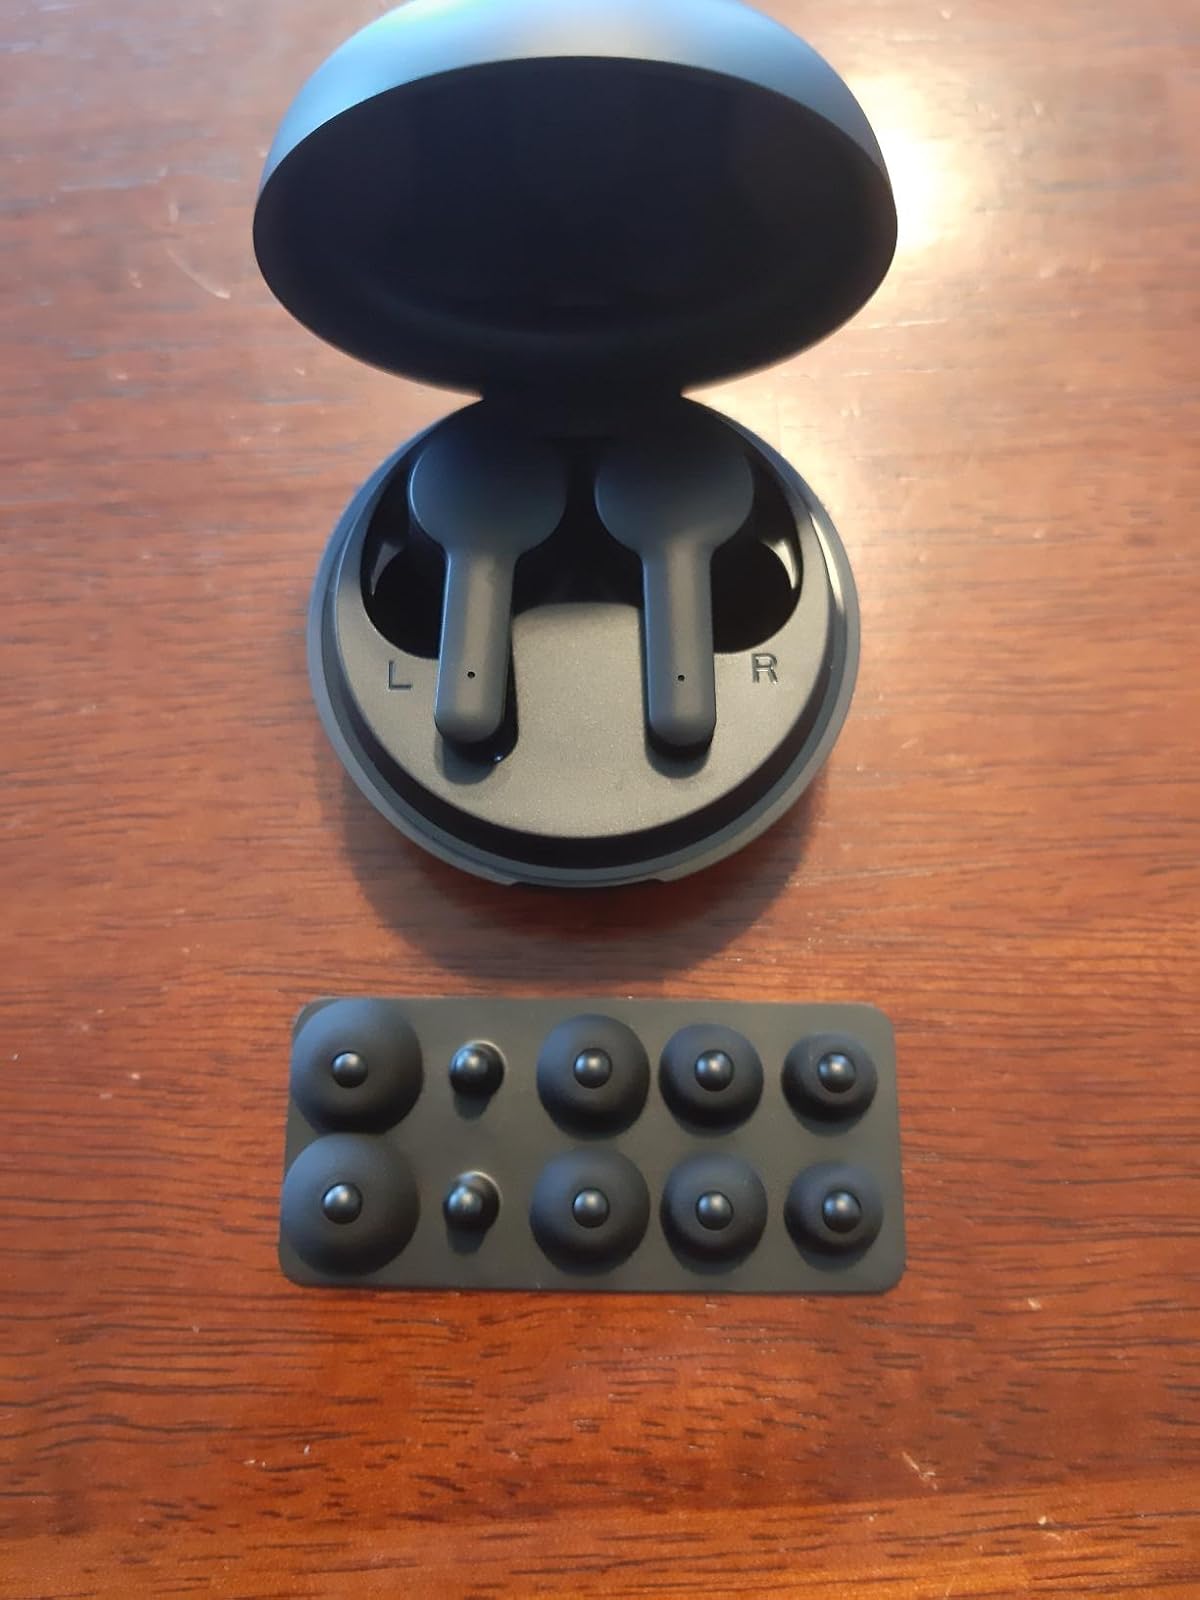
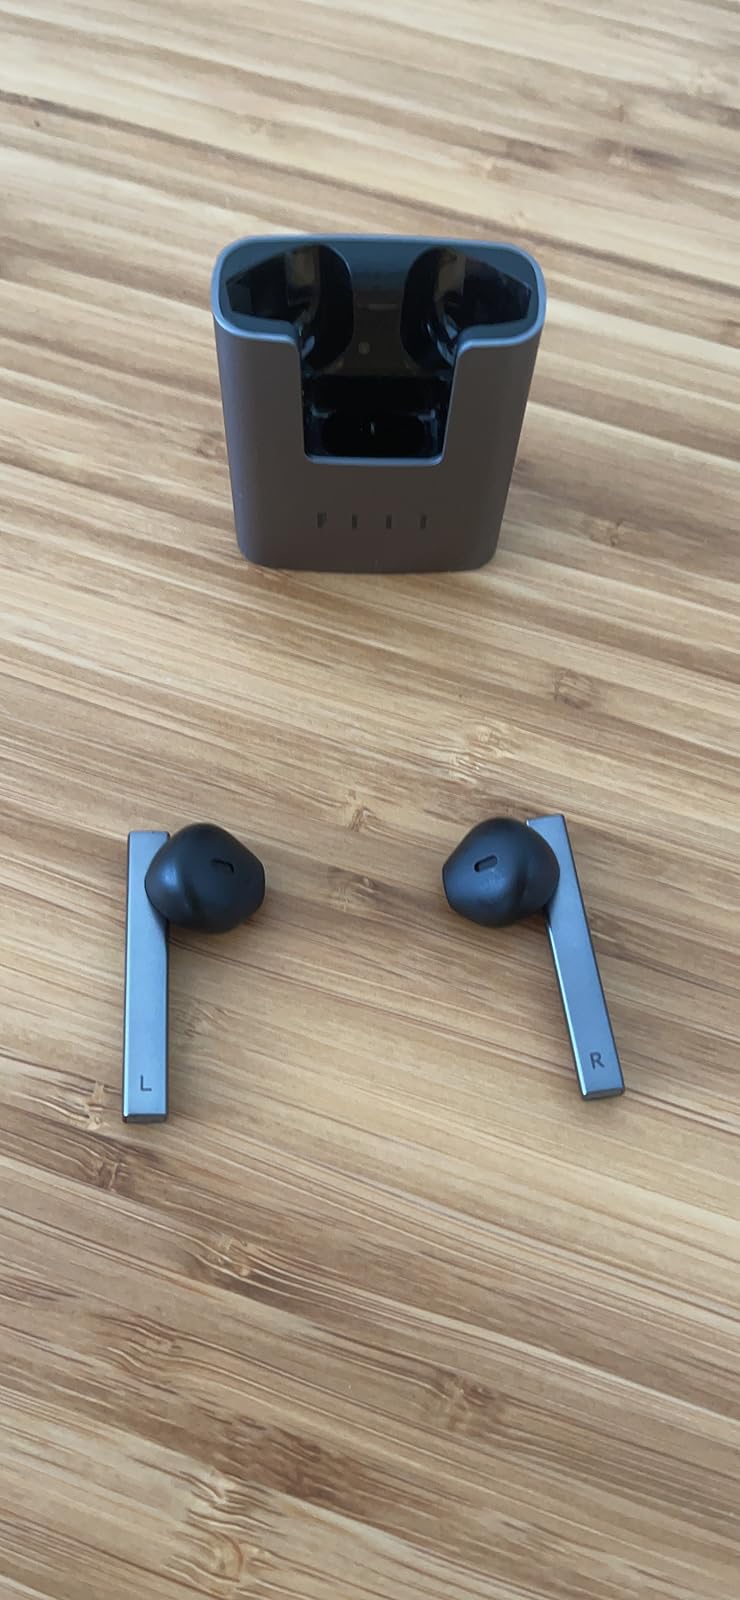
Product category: earbuds
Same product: no